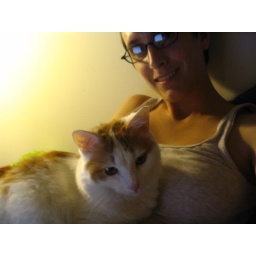
in the blue futon